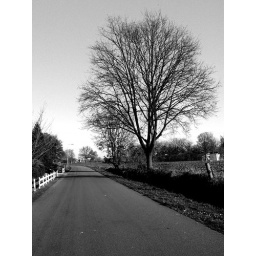
a nice tree by the roadside, black white